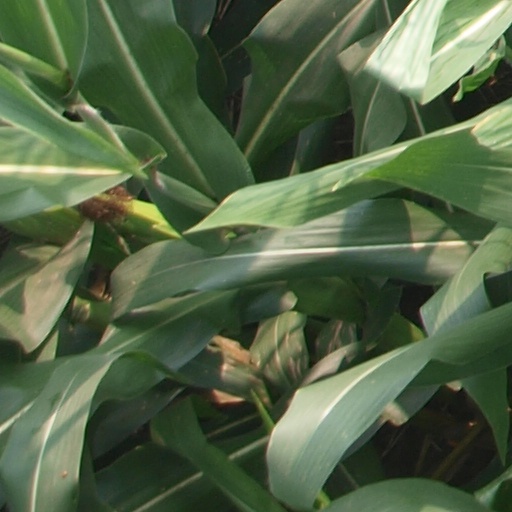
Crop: maize; corn